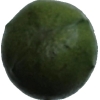
Label: green_avocado